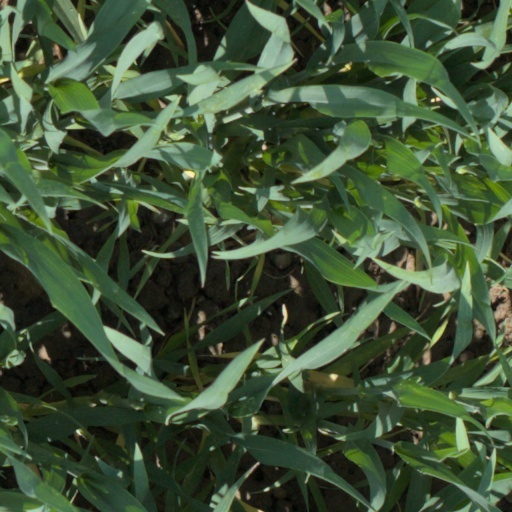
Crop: wheat